Hellenistic art

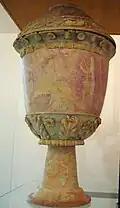
Centuripe vase in Palermo, 280–220 BC

Despite the chronological order of the appearance of these techniques, there is no actual evidence to suggest that the tessellated necessarily developed from the pebble mosaics.